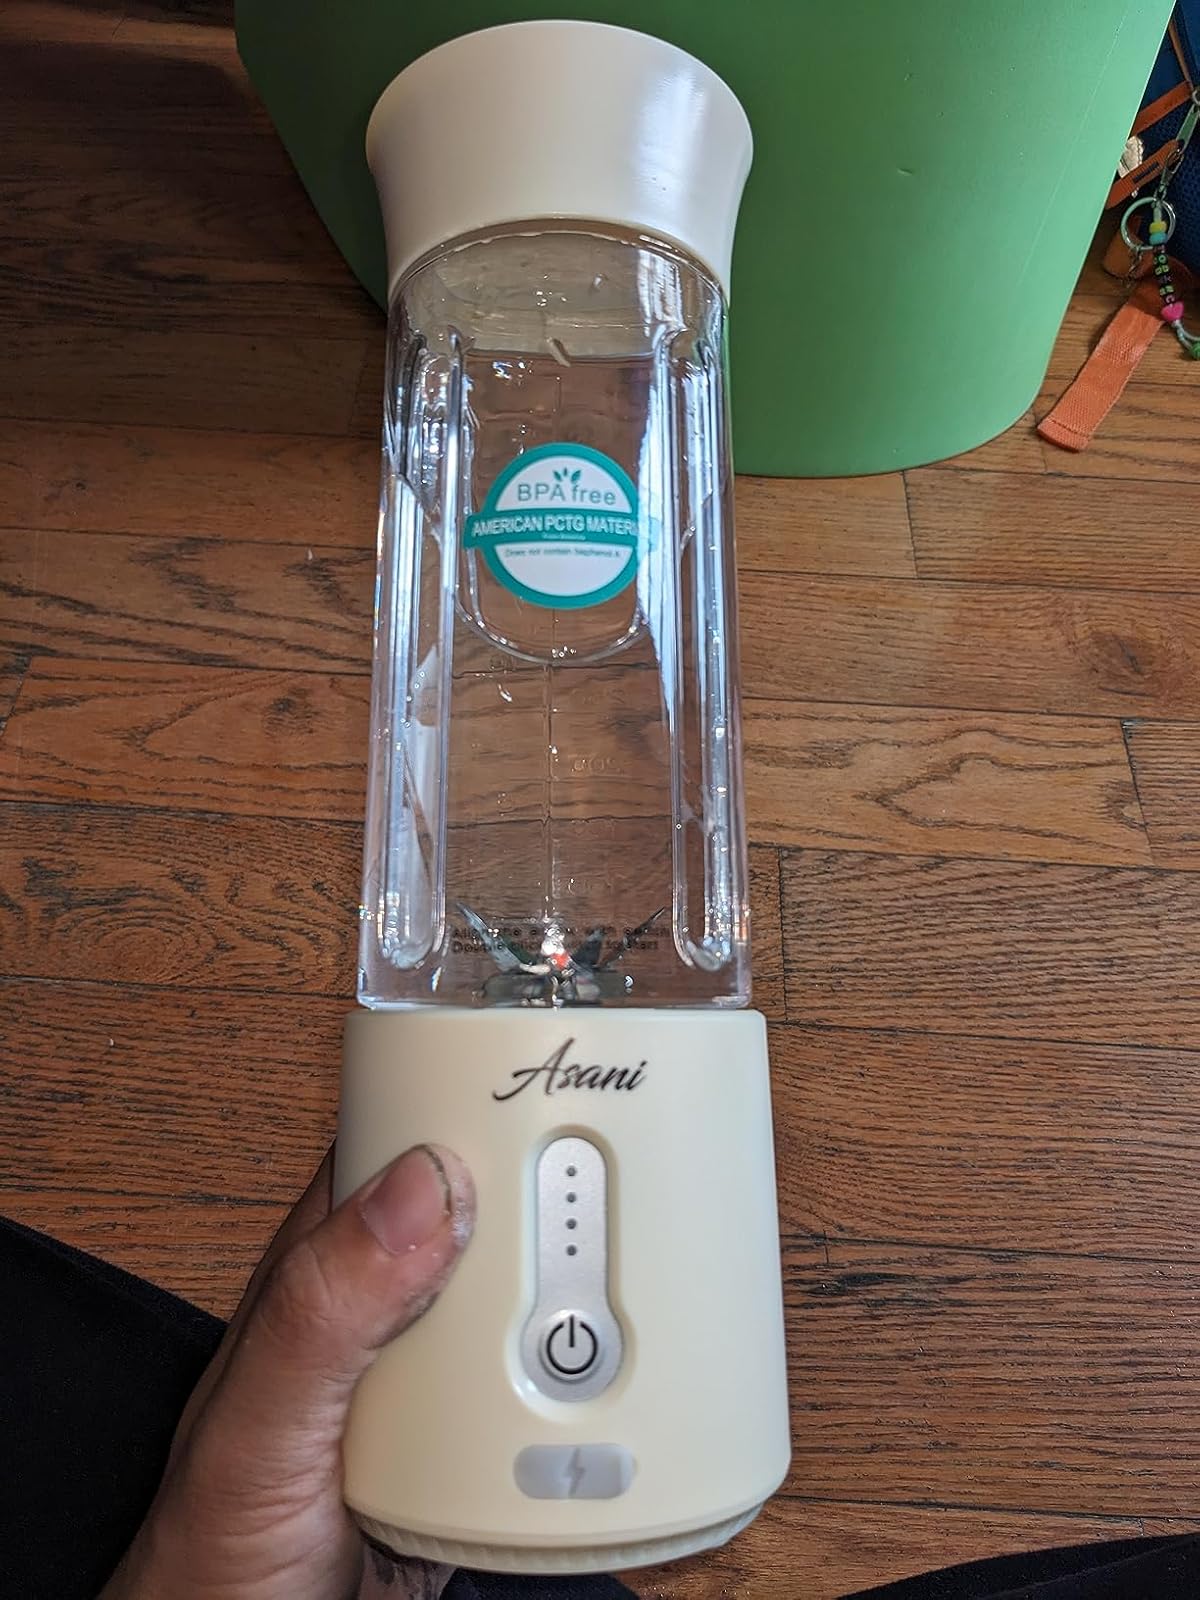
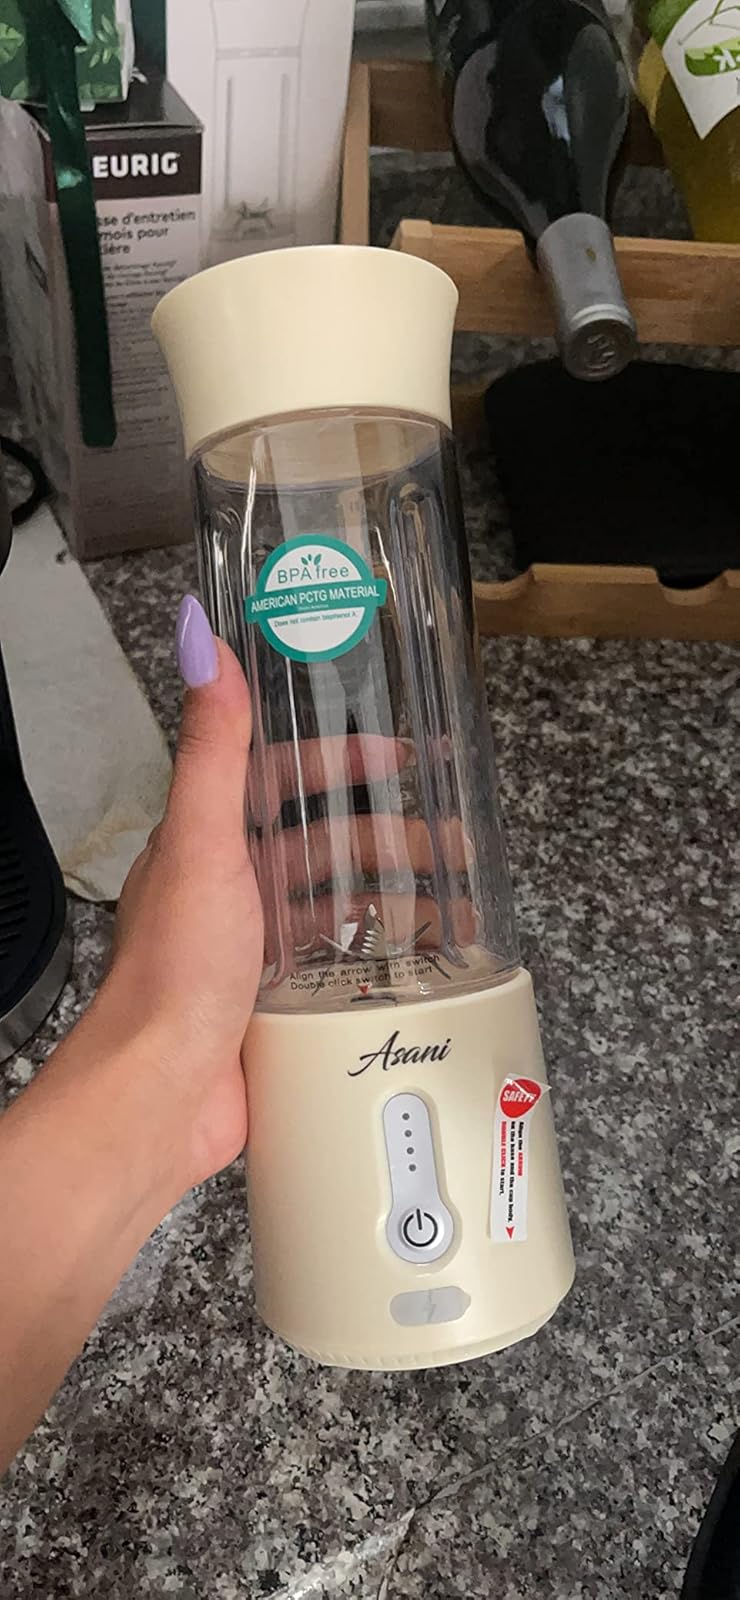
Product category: items_blender
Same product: yes